Balarama

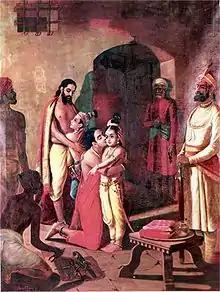
Krishna and Balarama meet their parents. 19th-century painting by Raja Ravi Varma

The earliest surviving southeast Asian artwork related to Balarama is from the Phnom Da collection, near Angkor Borei in Cambodia's lower Mekong Delta region.